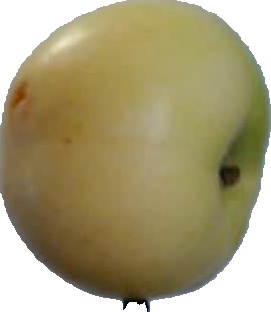
Label: apple_6